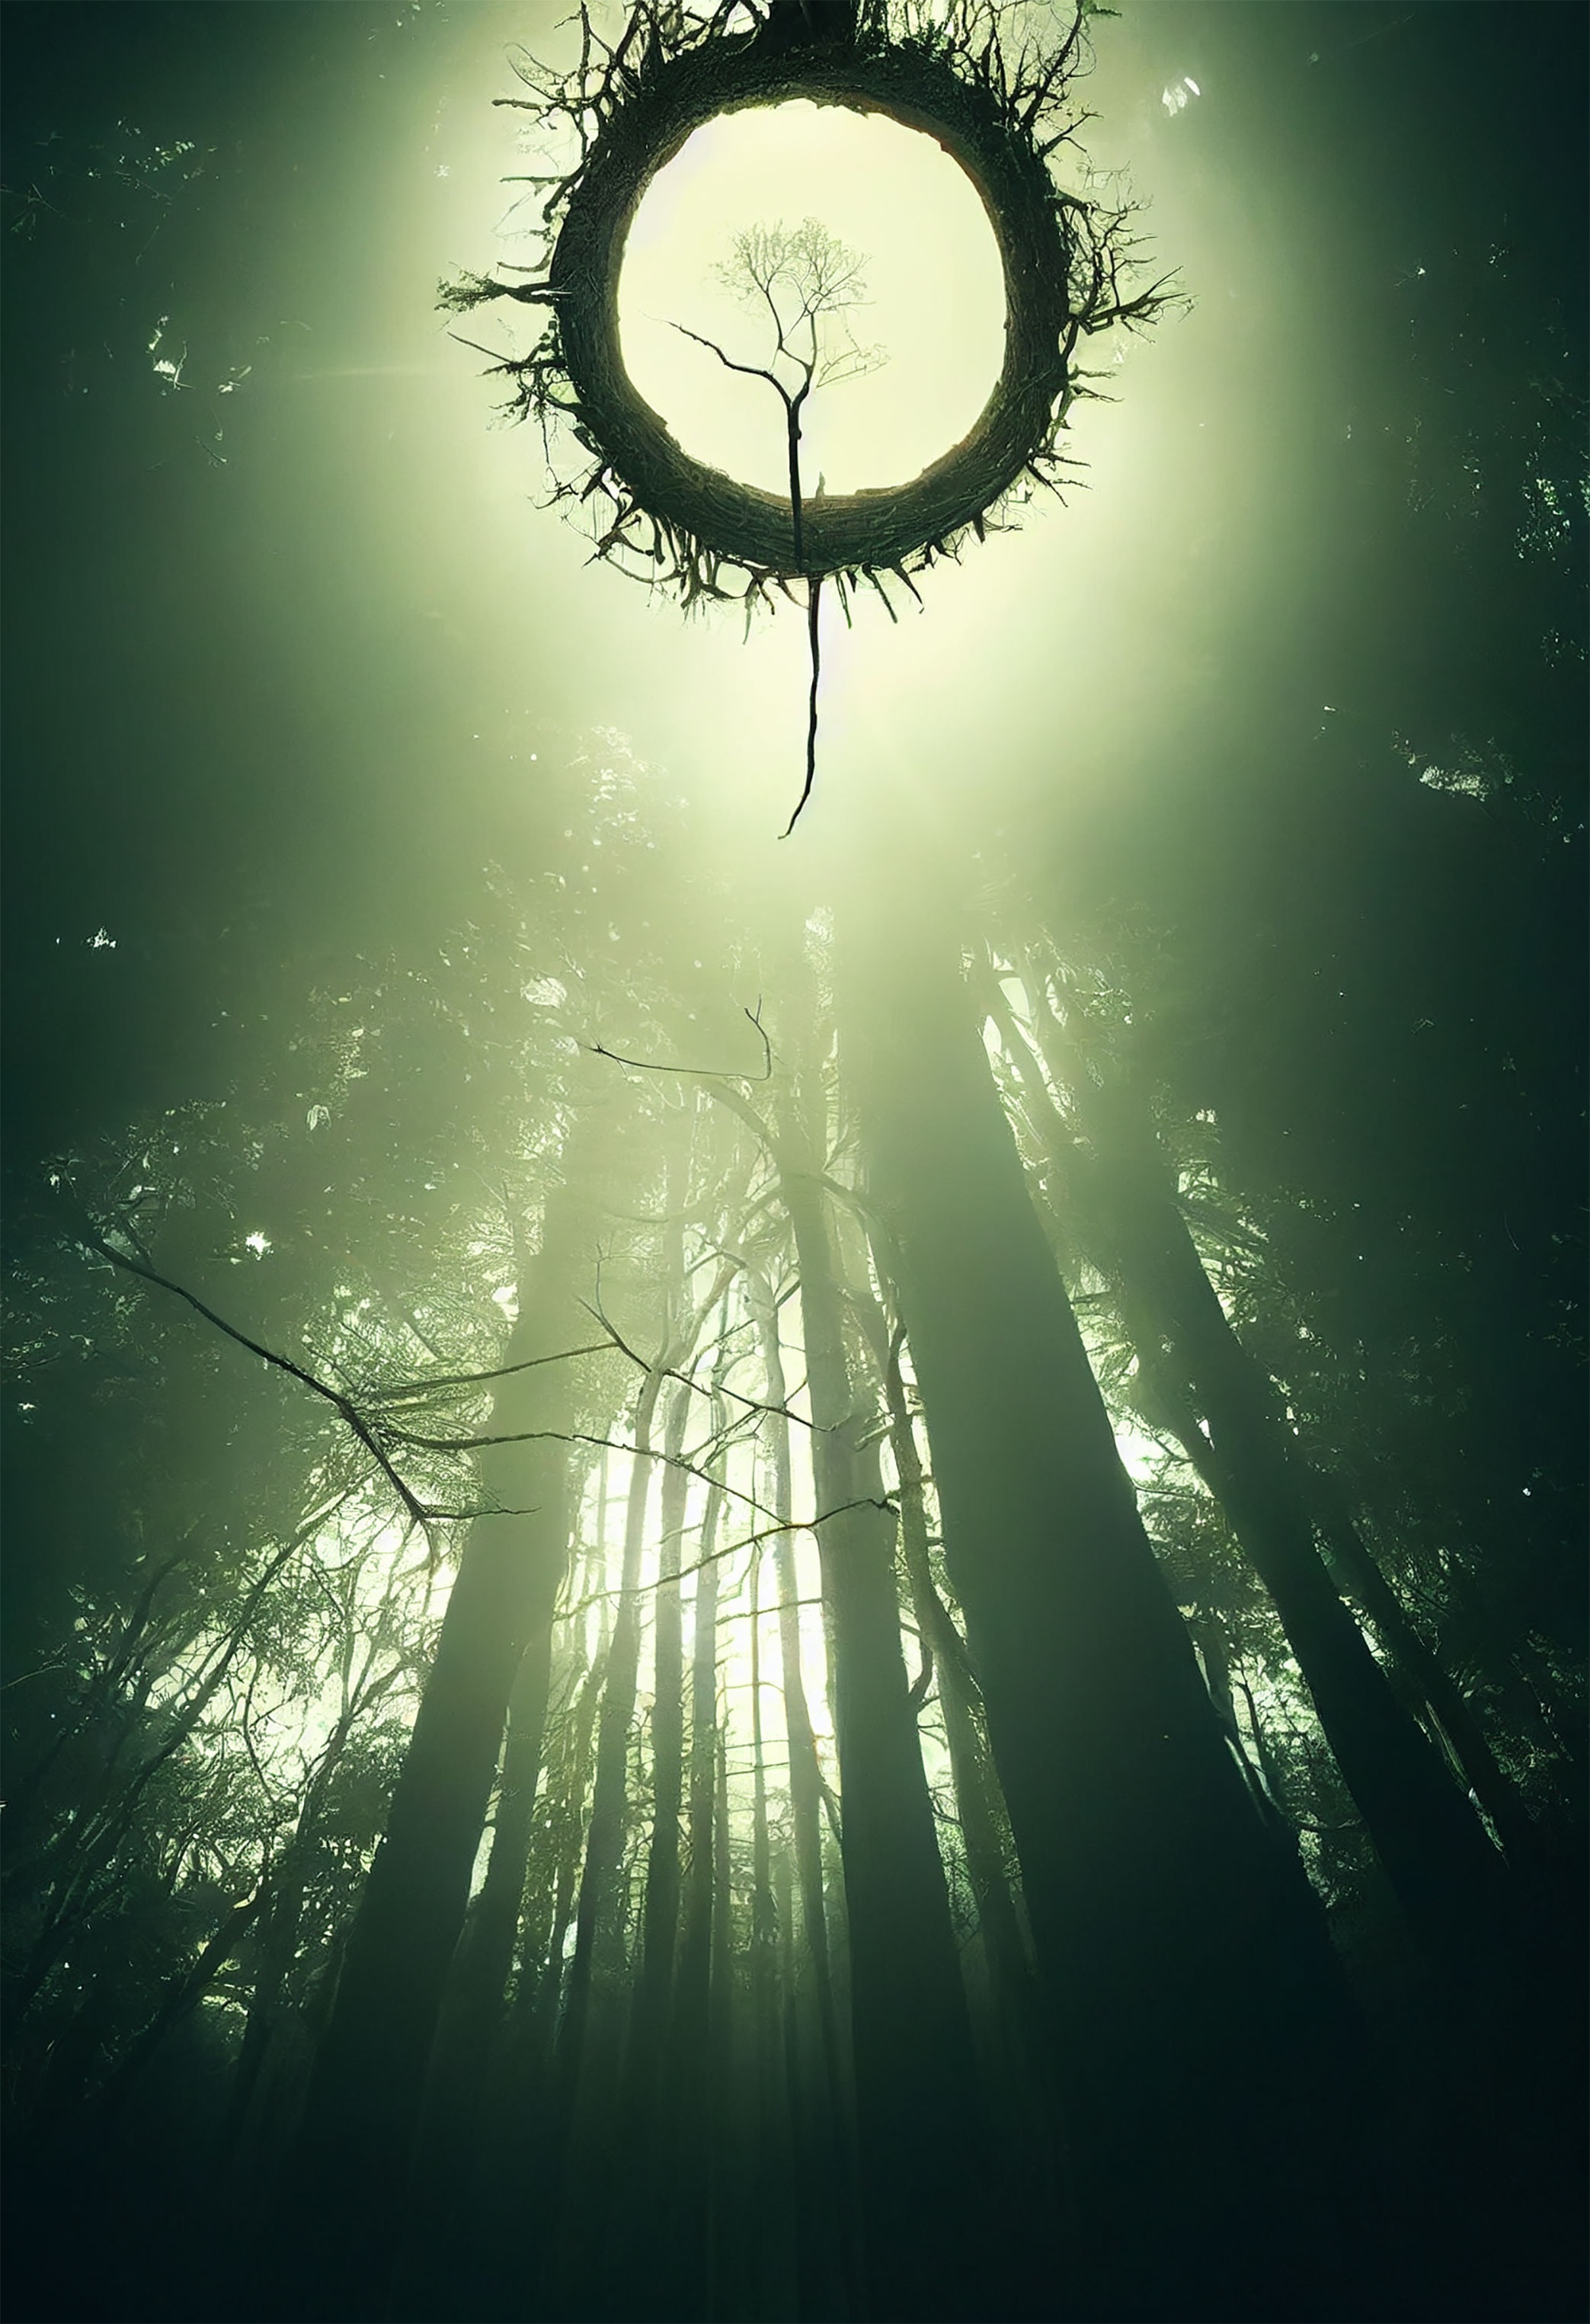
tree, water, atmosphere, nature, plant, sky, flash photography, sunlight, atmospheric phenomenon, astronomical object, art, symmetry, circle, font, monochrome, space, midnight, lens flare, darkness, event, backlighting, grass, science, monochrome photography, pattern, graphics, reflection, illustration, night, macro photography, entertainment, stock photography, holiday, new year, light fixture, graphic design, star, astronomy, landscape, universe, visual arts, public event, still life photography, sun